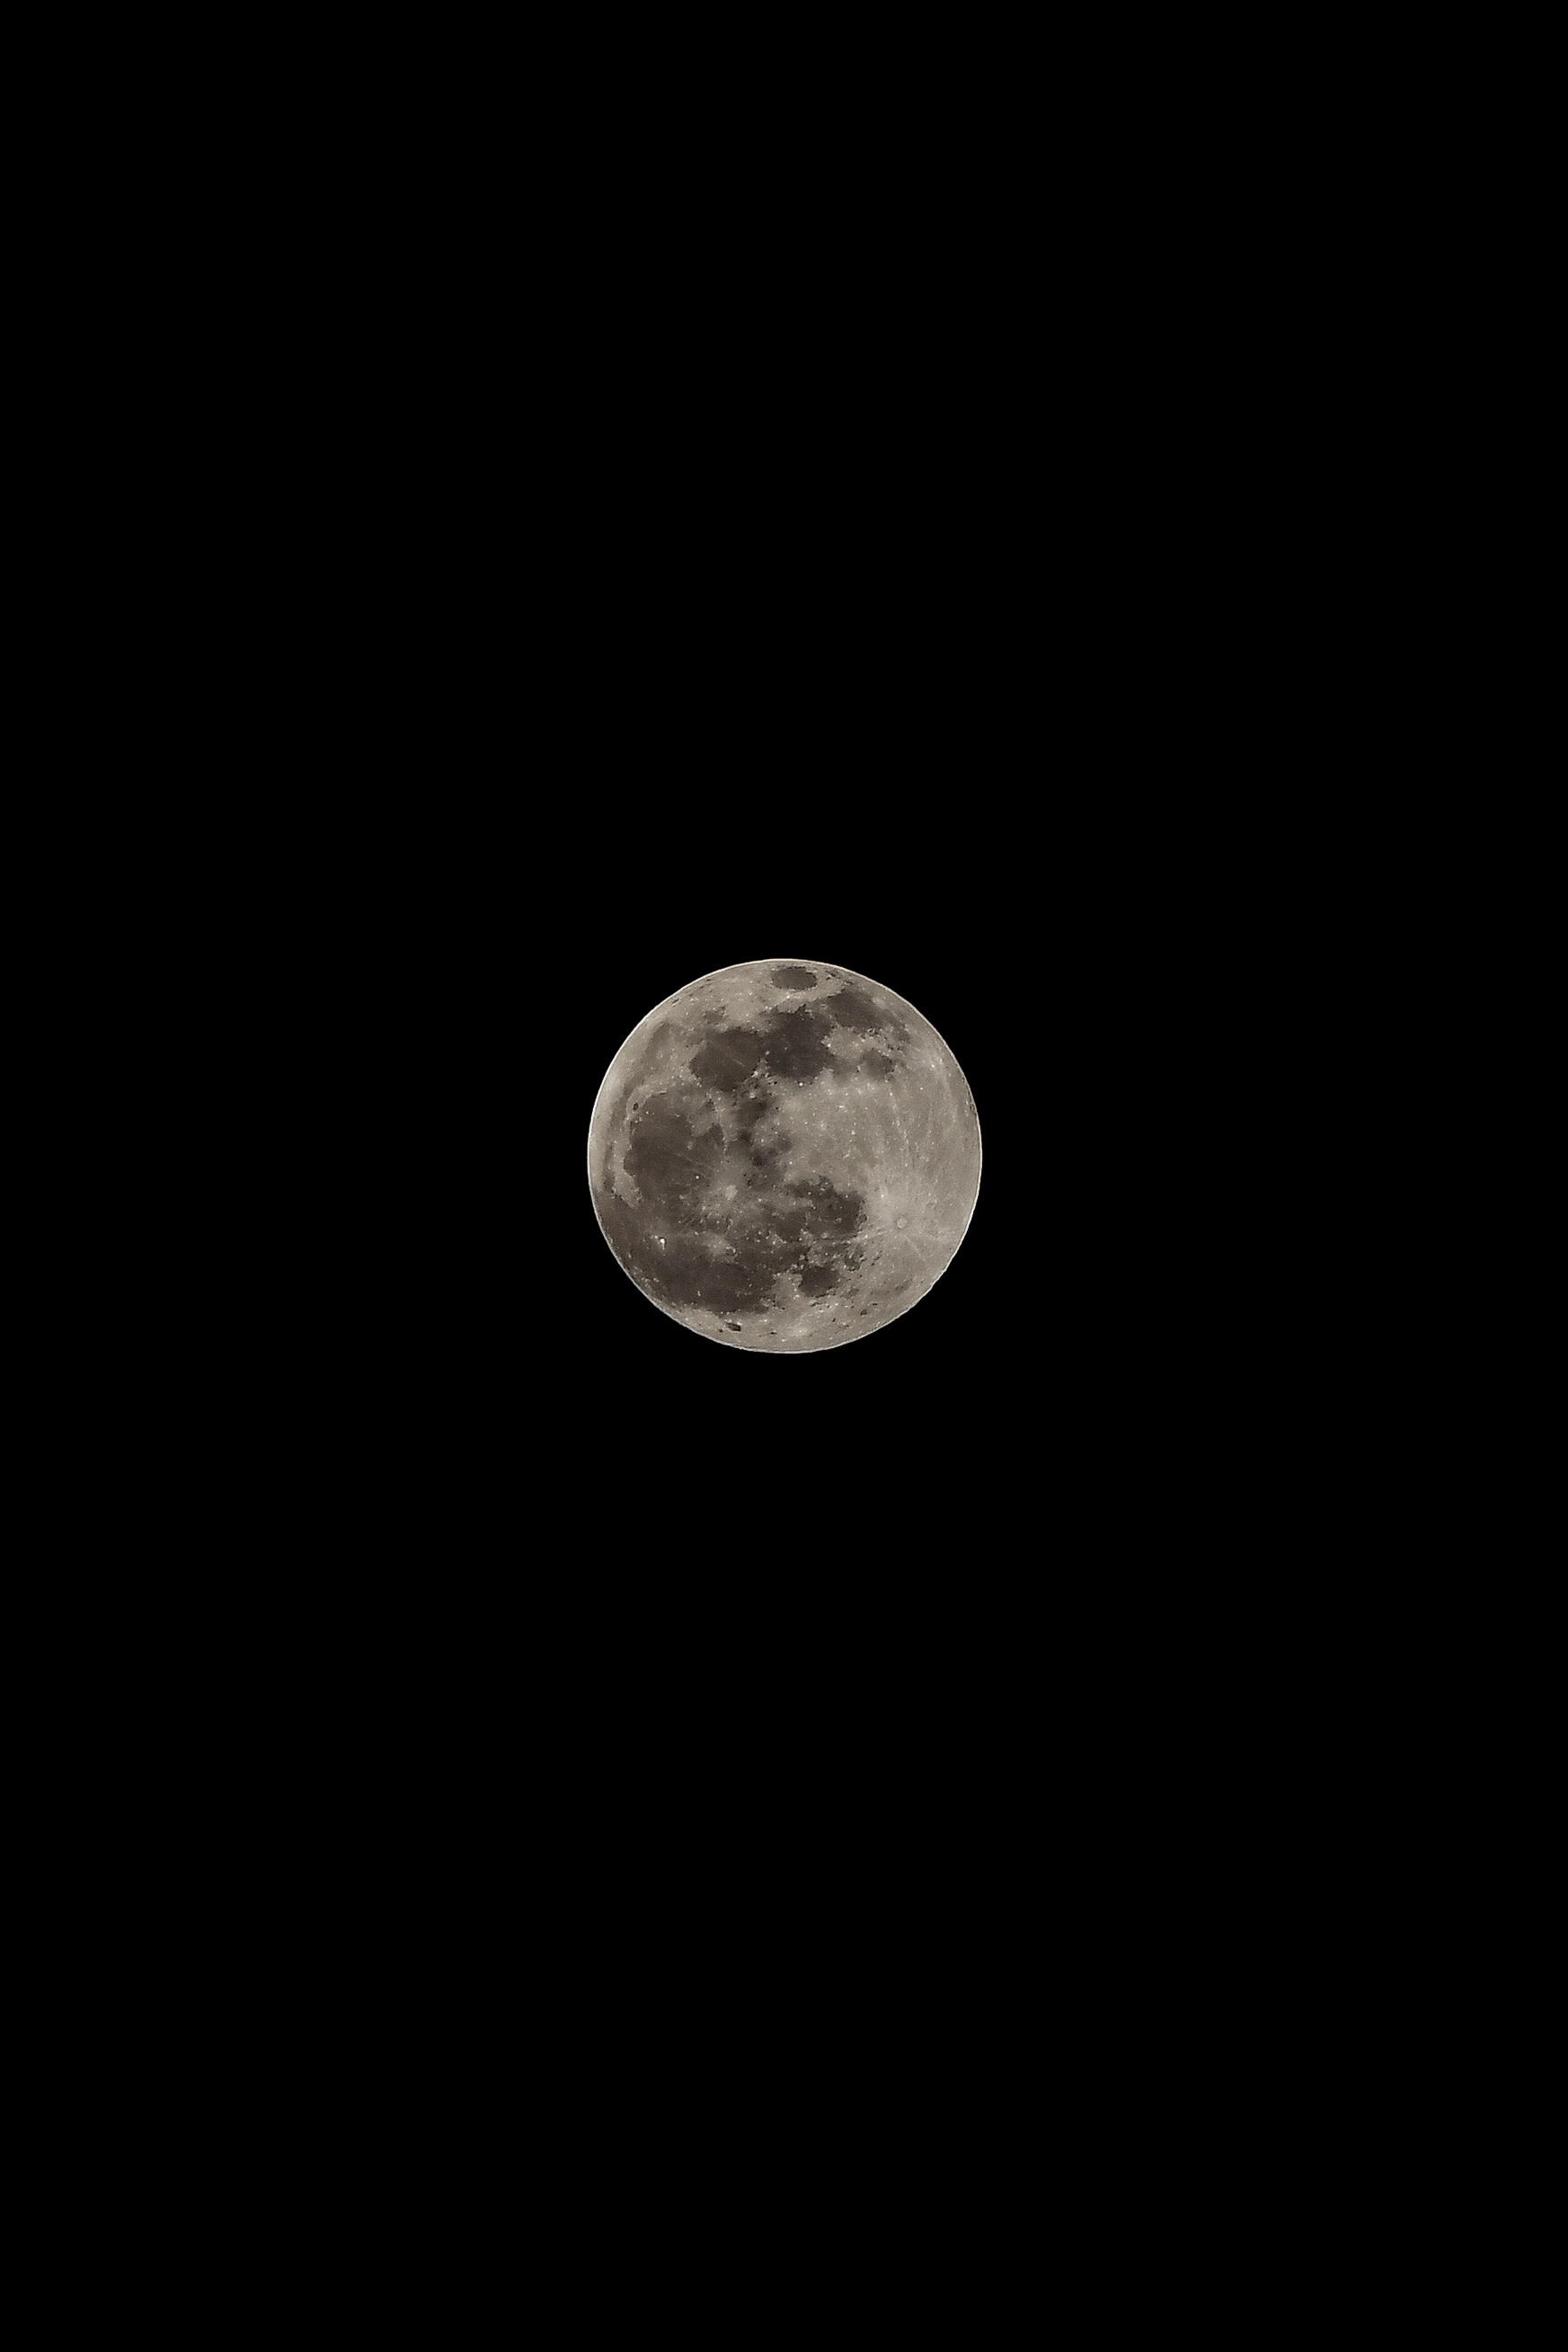
sky, moon, photograph, black, full moon, astronomical object, celestial event, atmospheric phenomenon, light, darkness, moonlight, atmosphere, night, sphere, midnight, monochrome, black and white, event, stock photography, astronomy, font, photography, space, monochrome photography, circle